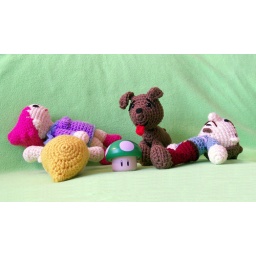
&amp;quot;B-but... that man in the red hat said they'd give me more life!&amp;quot;